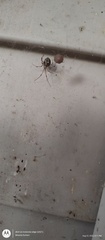
Species: Parasteatoda_tepidariorum